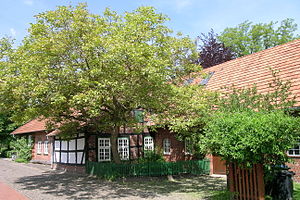
Wiedensahl
Wilhelm Busch fødested
Wiedensahl er en by og kommune i det nordvestlige Tyskland med godt 1.000 indbyggere, beliggende i den nordlige del af Samtgemeinde Niedernwöhren under Landkreis Schaumburg. Denne landkreis ligger i den nordlige del af delstaten Niedersachsen.